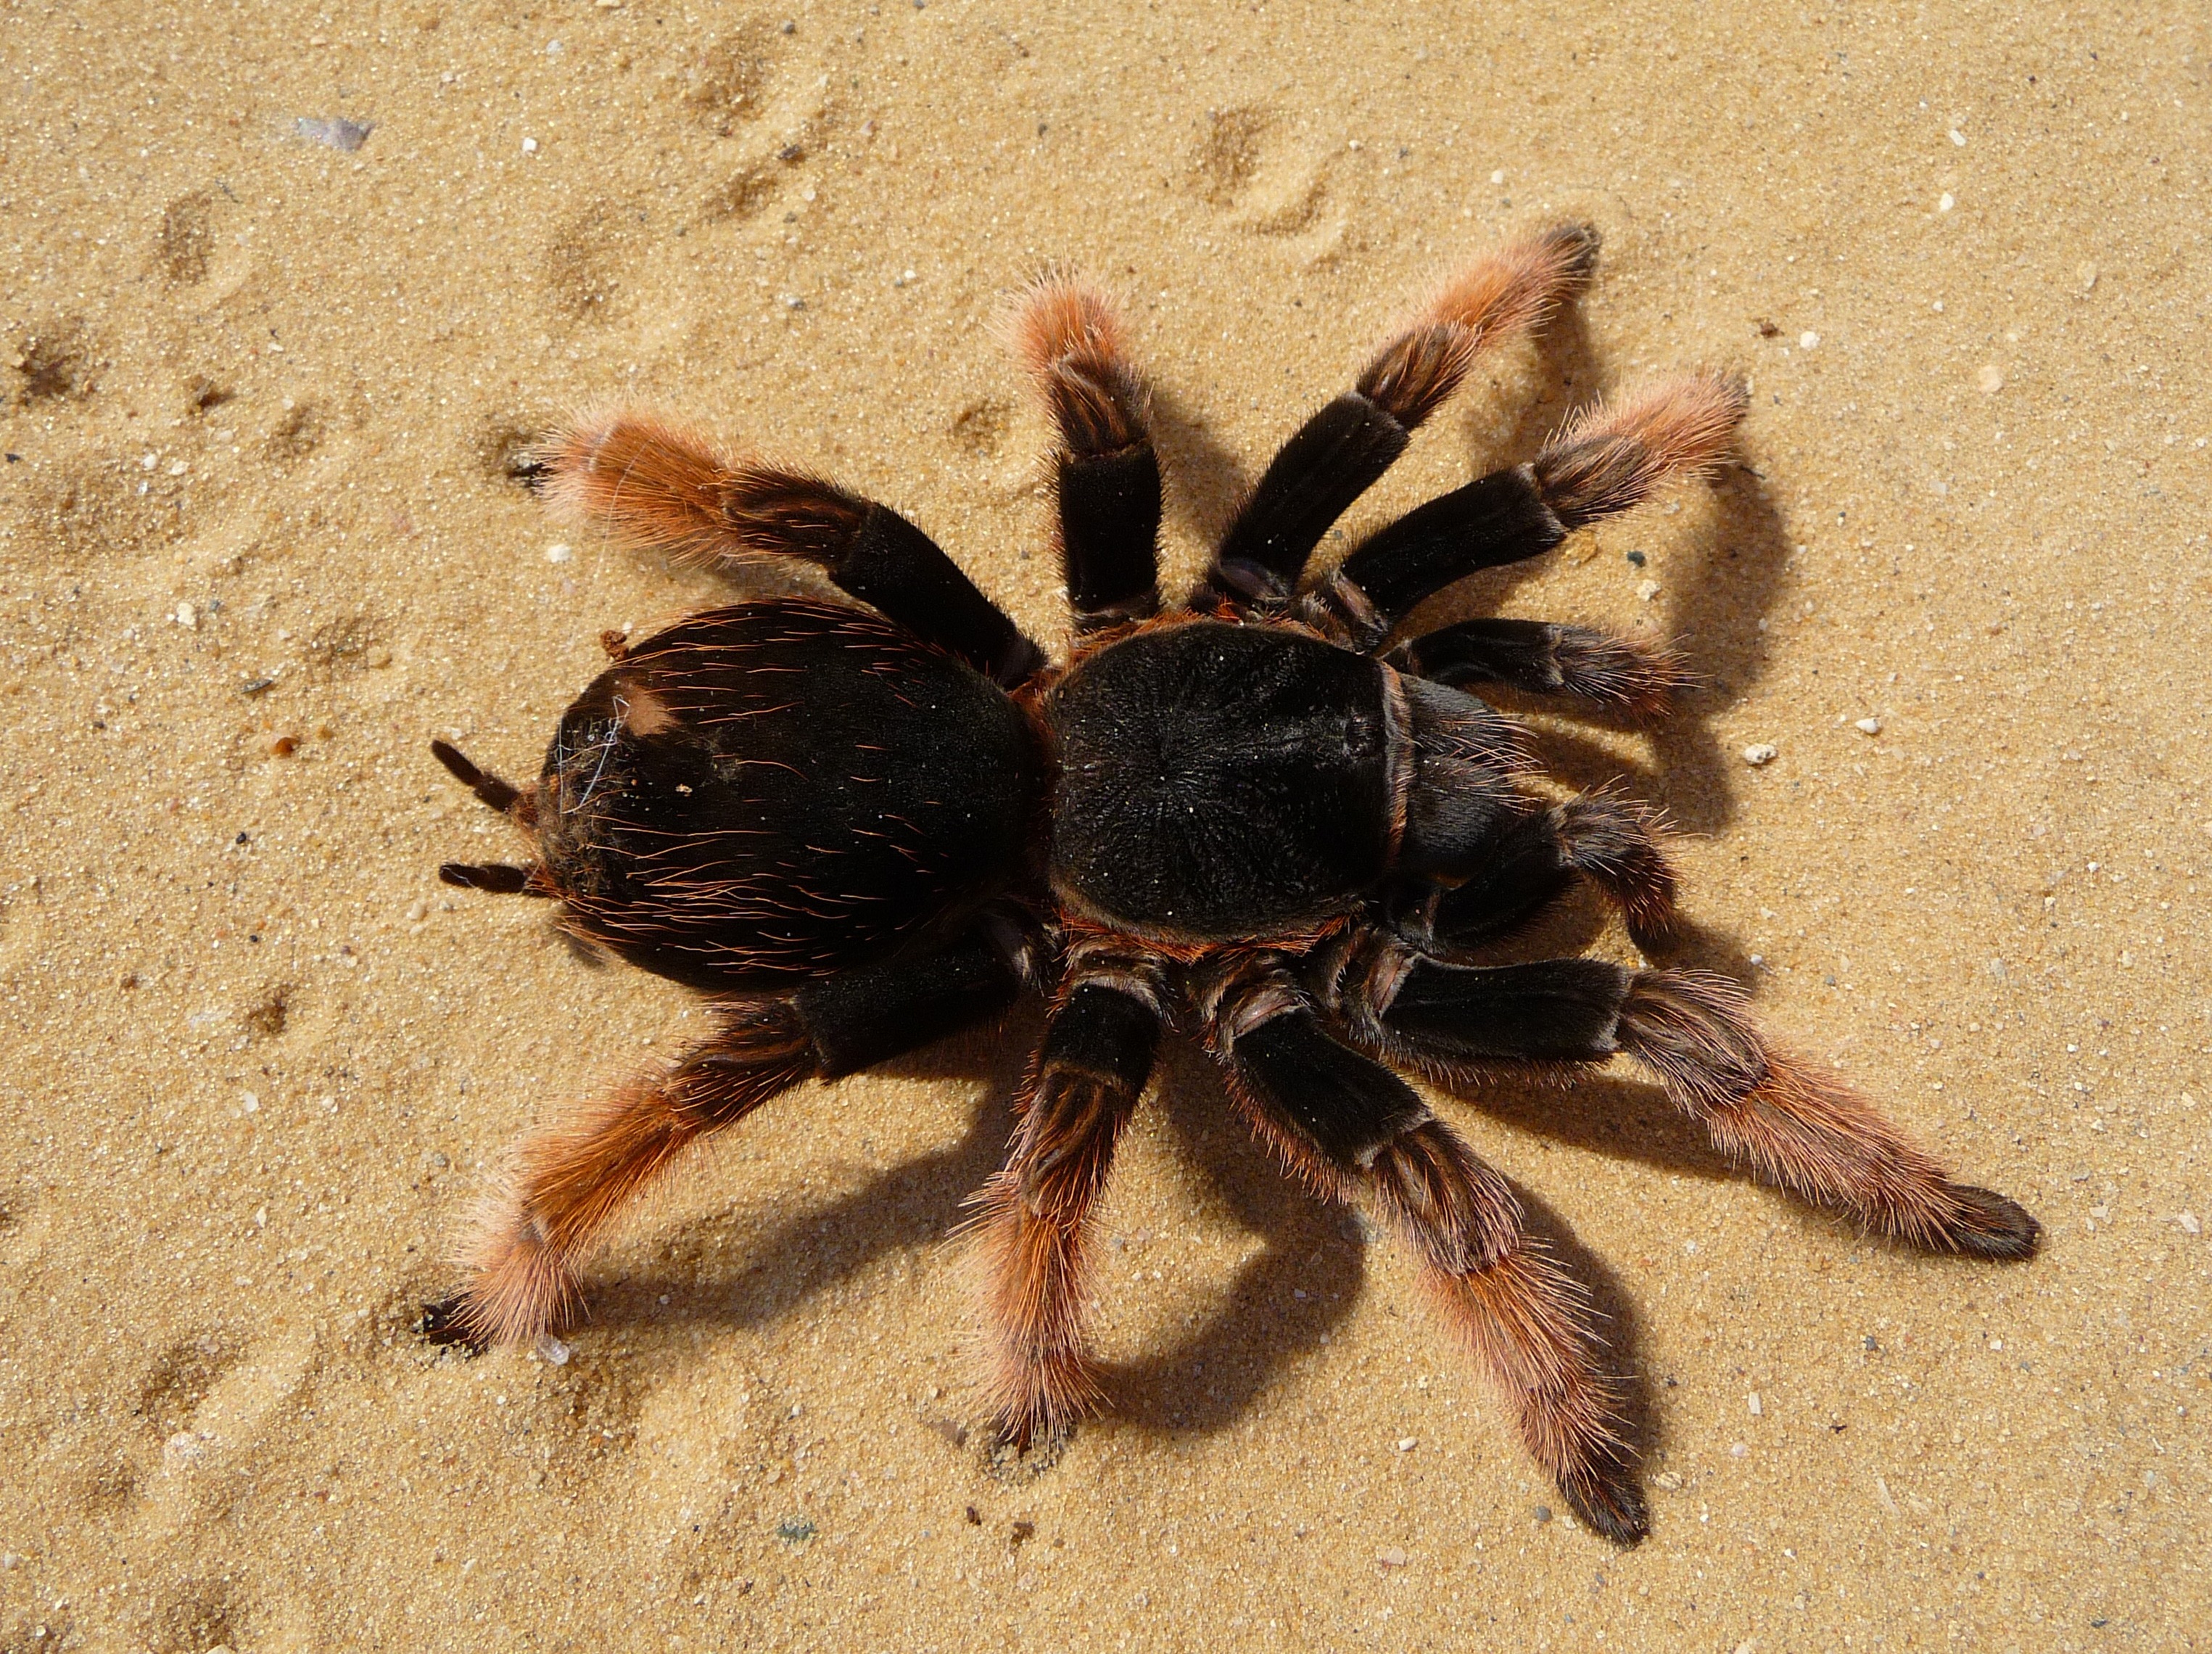
fauna, invertebrate, spider, fear, hairy, arachnid, creepy, tarantula, phobia, macro photography, arthropod, arachnophobia, european garden spider, wolf spider, araneus, orb weaver spider, brachypelma, red knee poisonous, mexican red knee poisonous, brachypelma klaasi